Postage stamps and postal history of German East Africa

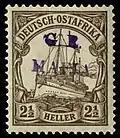
Stamp of German East Africa overprinted for Mafia Island by British occupation forces, 1915

On January 12, 1915, Mafia was taken by British troops as a base for the air and sea assault on the light cruiser "Königsberg". Stamps were issued by the British occupation forces on the island of Mafia in 1915 and 1916.